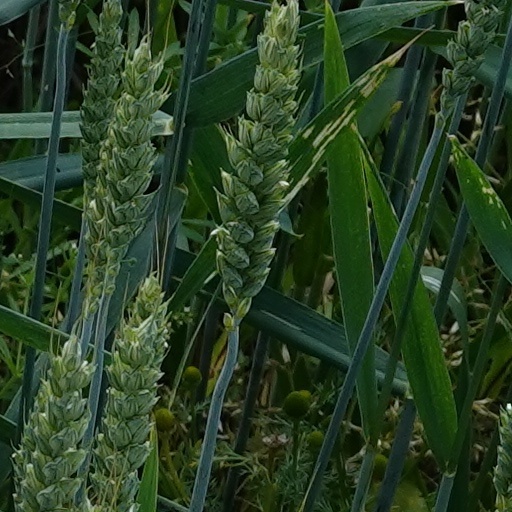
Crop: wheat